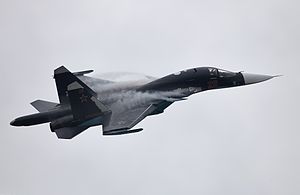
Den Russiske Føderations Luftvåben / Materiel / Materiel
Den Russiske Føderations Luftvåben er Den Russiske Føderations luftvåben.